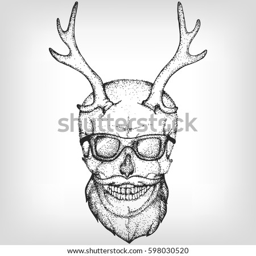
hipster skull with horns , sun glasses and a beard .